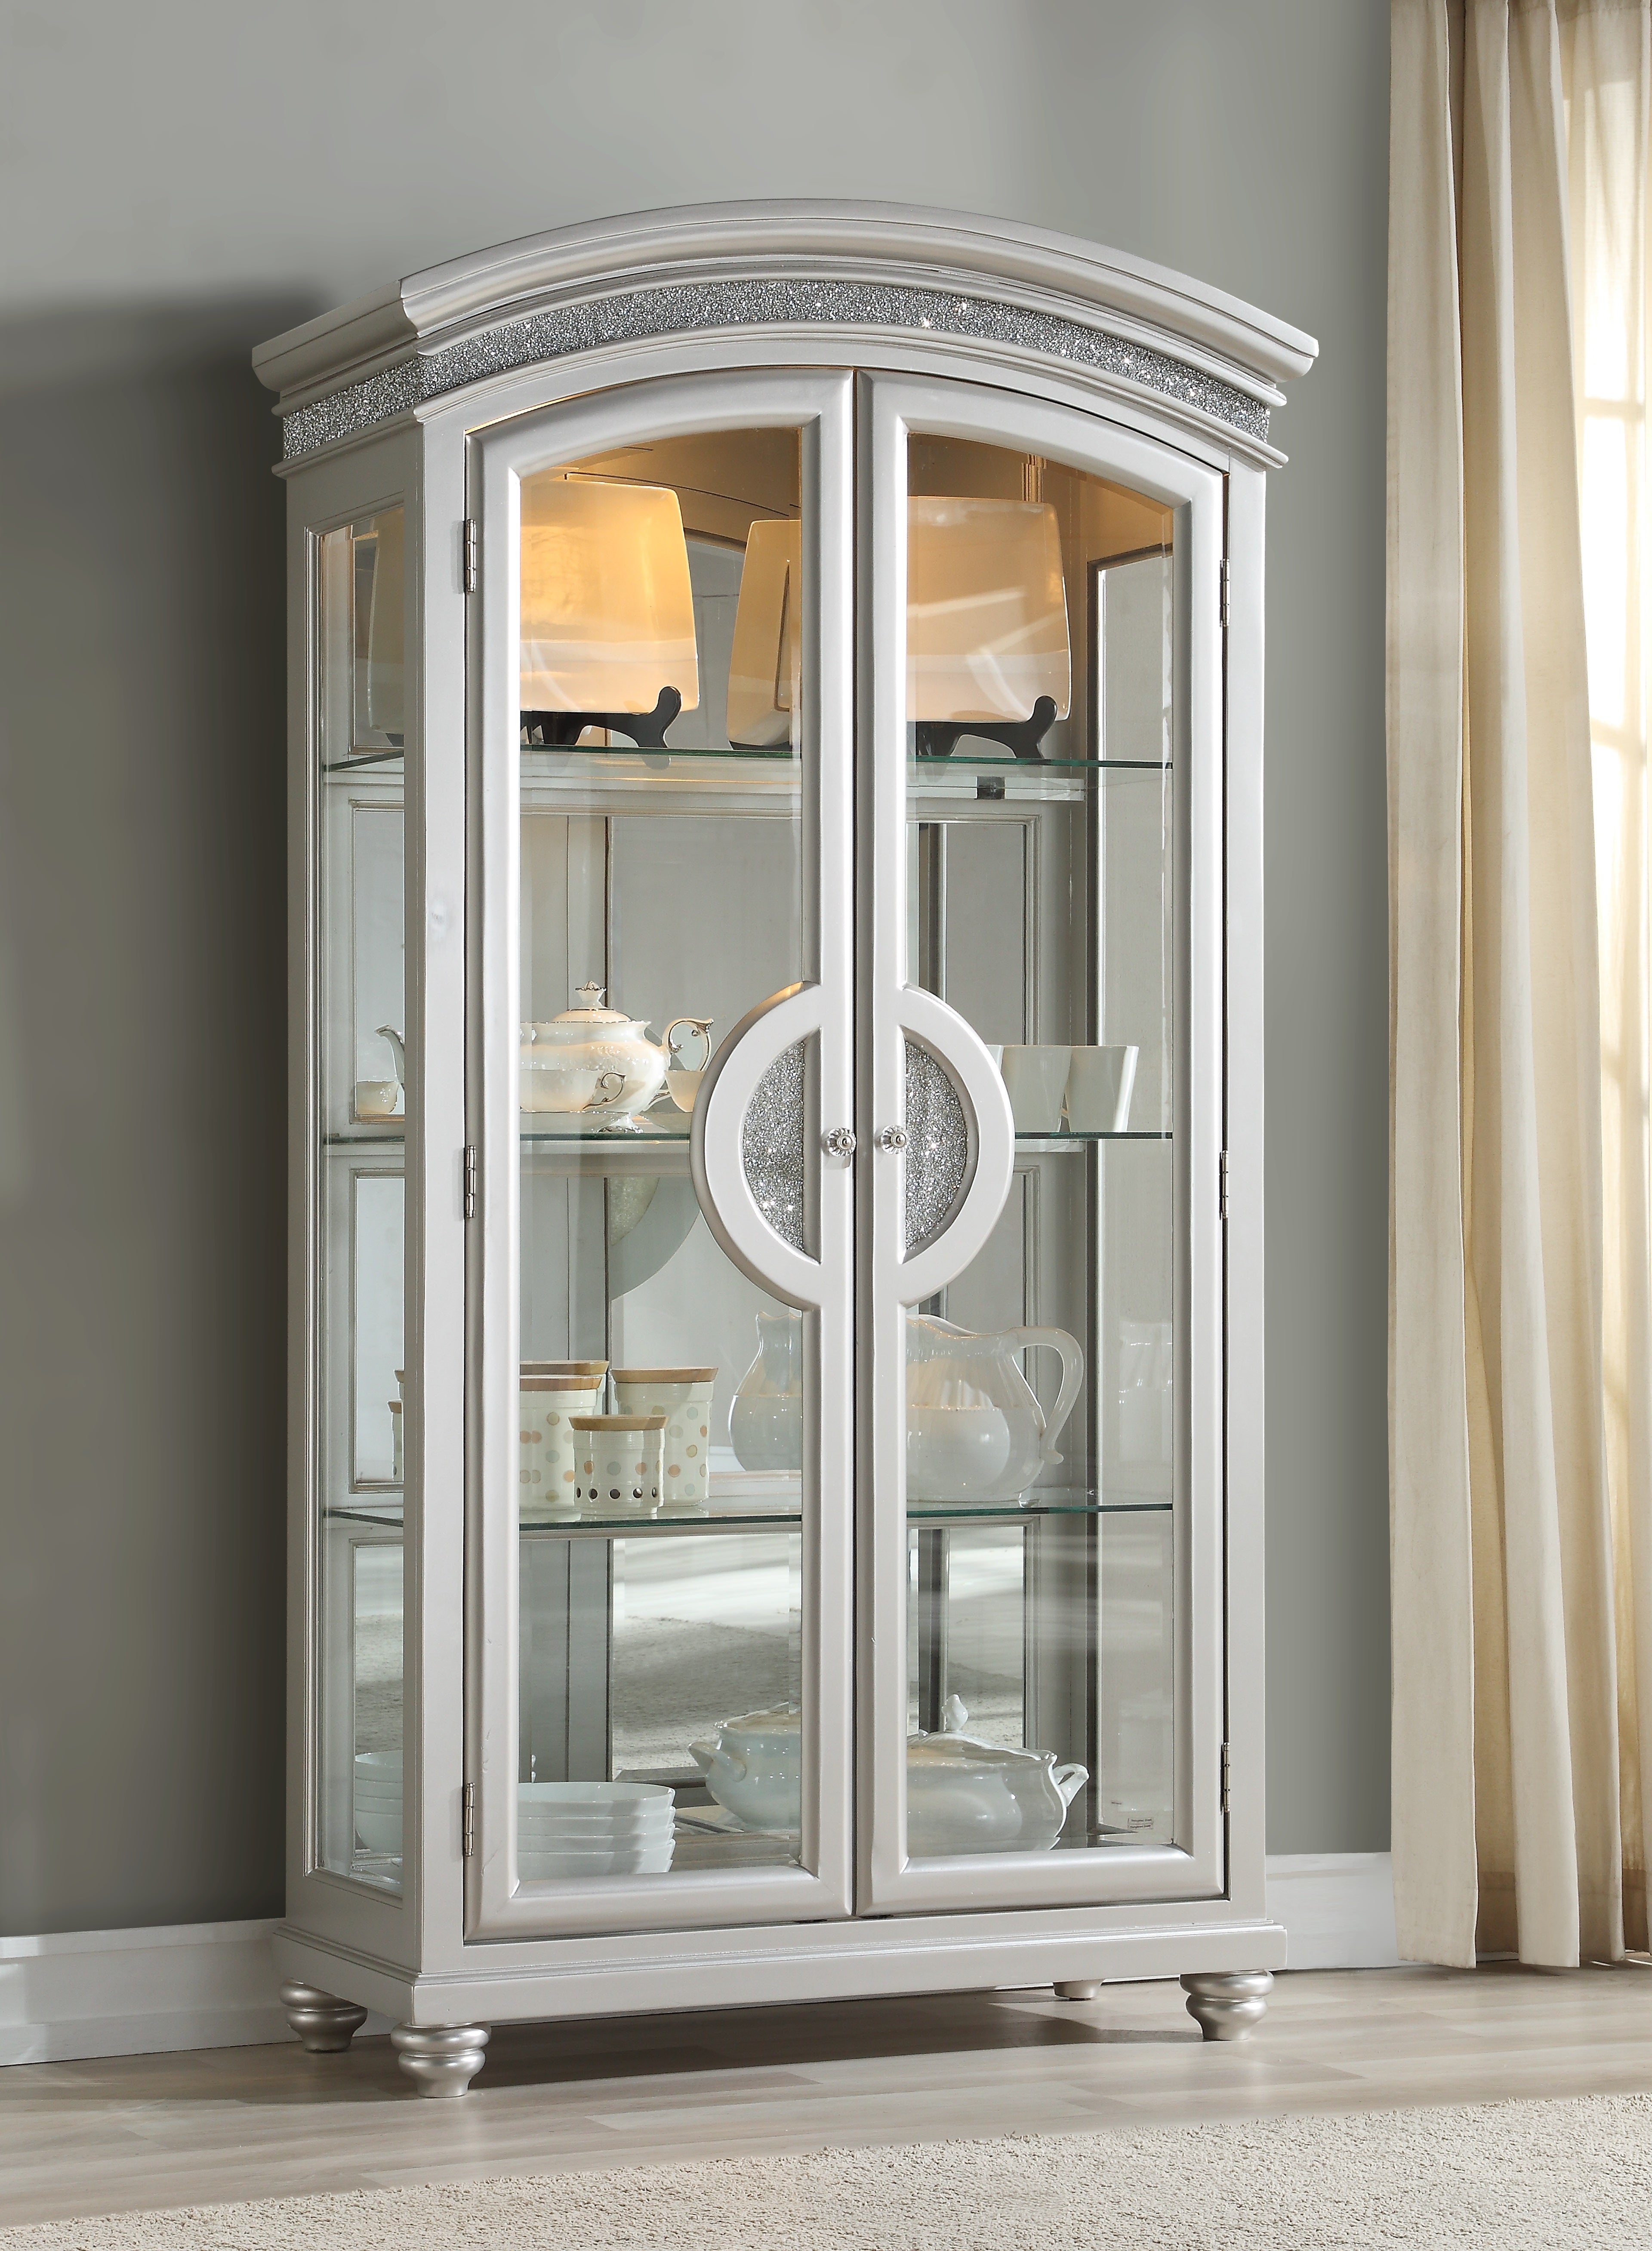
Maverick Platinum Curio
Brand: ACME East
ACME Maverick Curio, Platinum, 42" x 18" x 78"H, 190Lbs. Materials: Wood, Sparkling Rhinestones, Mirror, Glass, Composite Wood
Category: Furniture > Cabinets & Storage > China Cabinets & Hutches > Display Hutches